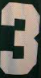
Number: 3